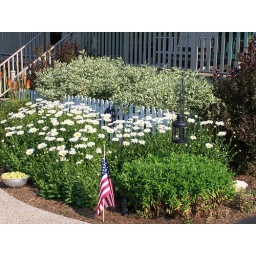
This is the fence I got off the curb - installed in the front flower bed.